Larss and Duclos

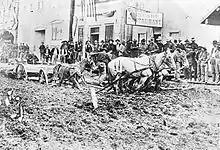
Horses pulling a wagon through a muddy Front Street in Dawson City, 1898

The pair's work is collected by various museums and archives in Canada, Alaska, and Washington State, many of them making their photographs available online.